Siuna

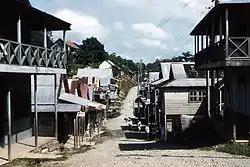
Siuna main street in the late 1950s

Currently, Calibre Mining owns the mine, but it is inactive. The only producing mine in the mining triangle is in Bonanza, and operated through HEMCO.